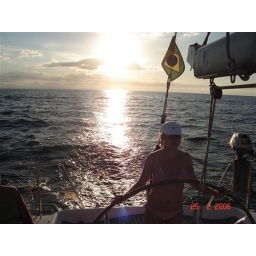
A ladie without experience can sail in this real blue waters. Crapun is docile